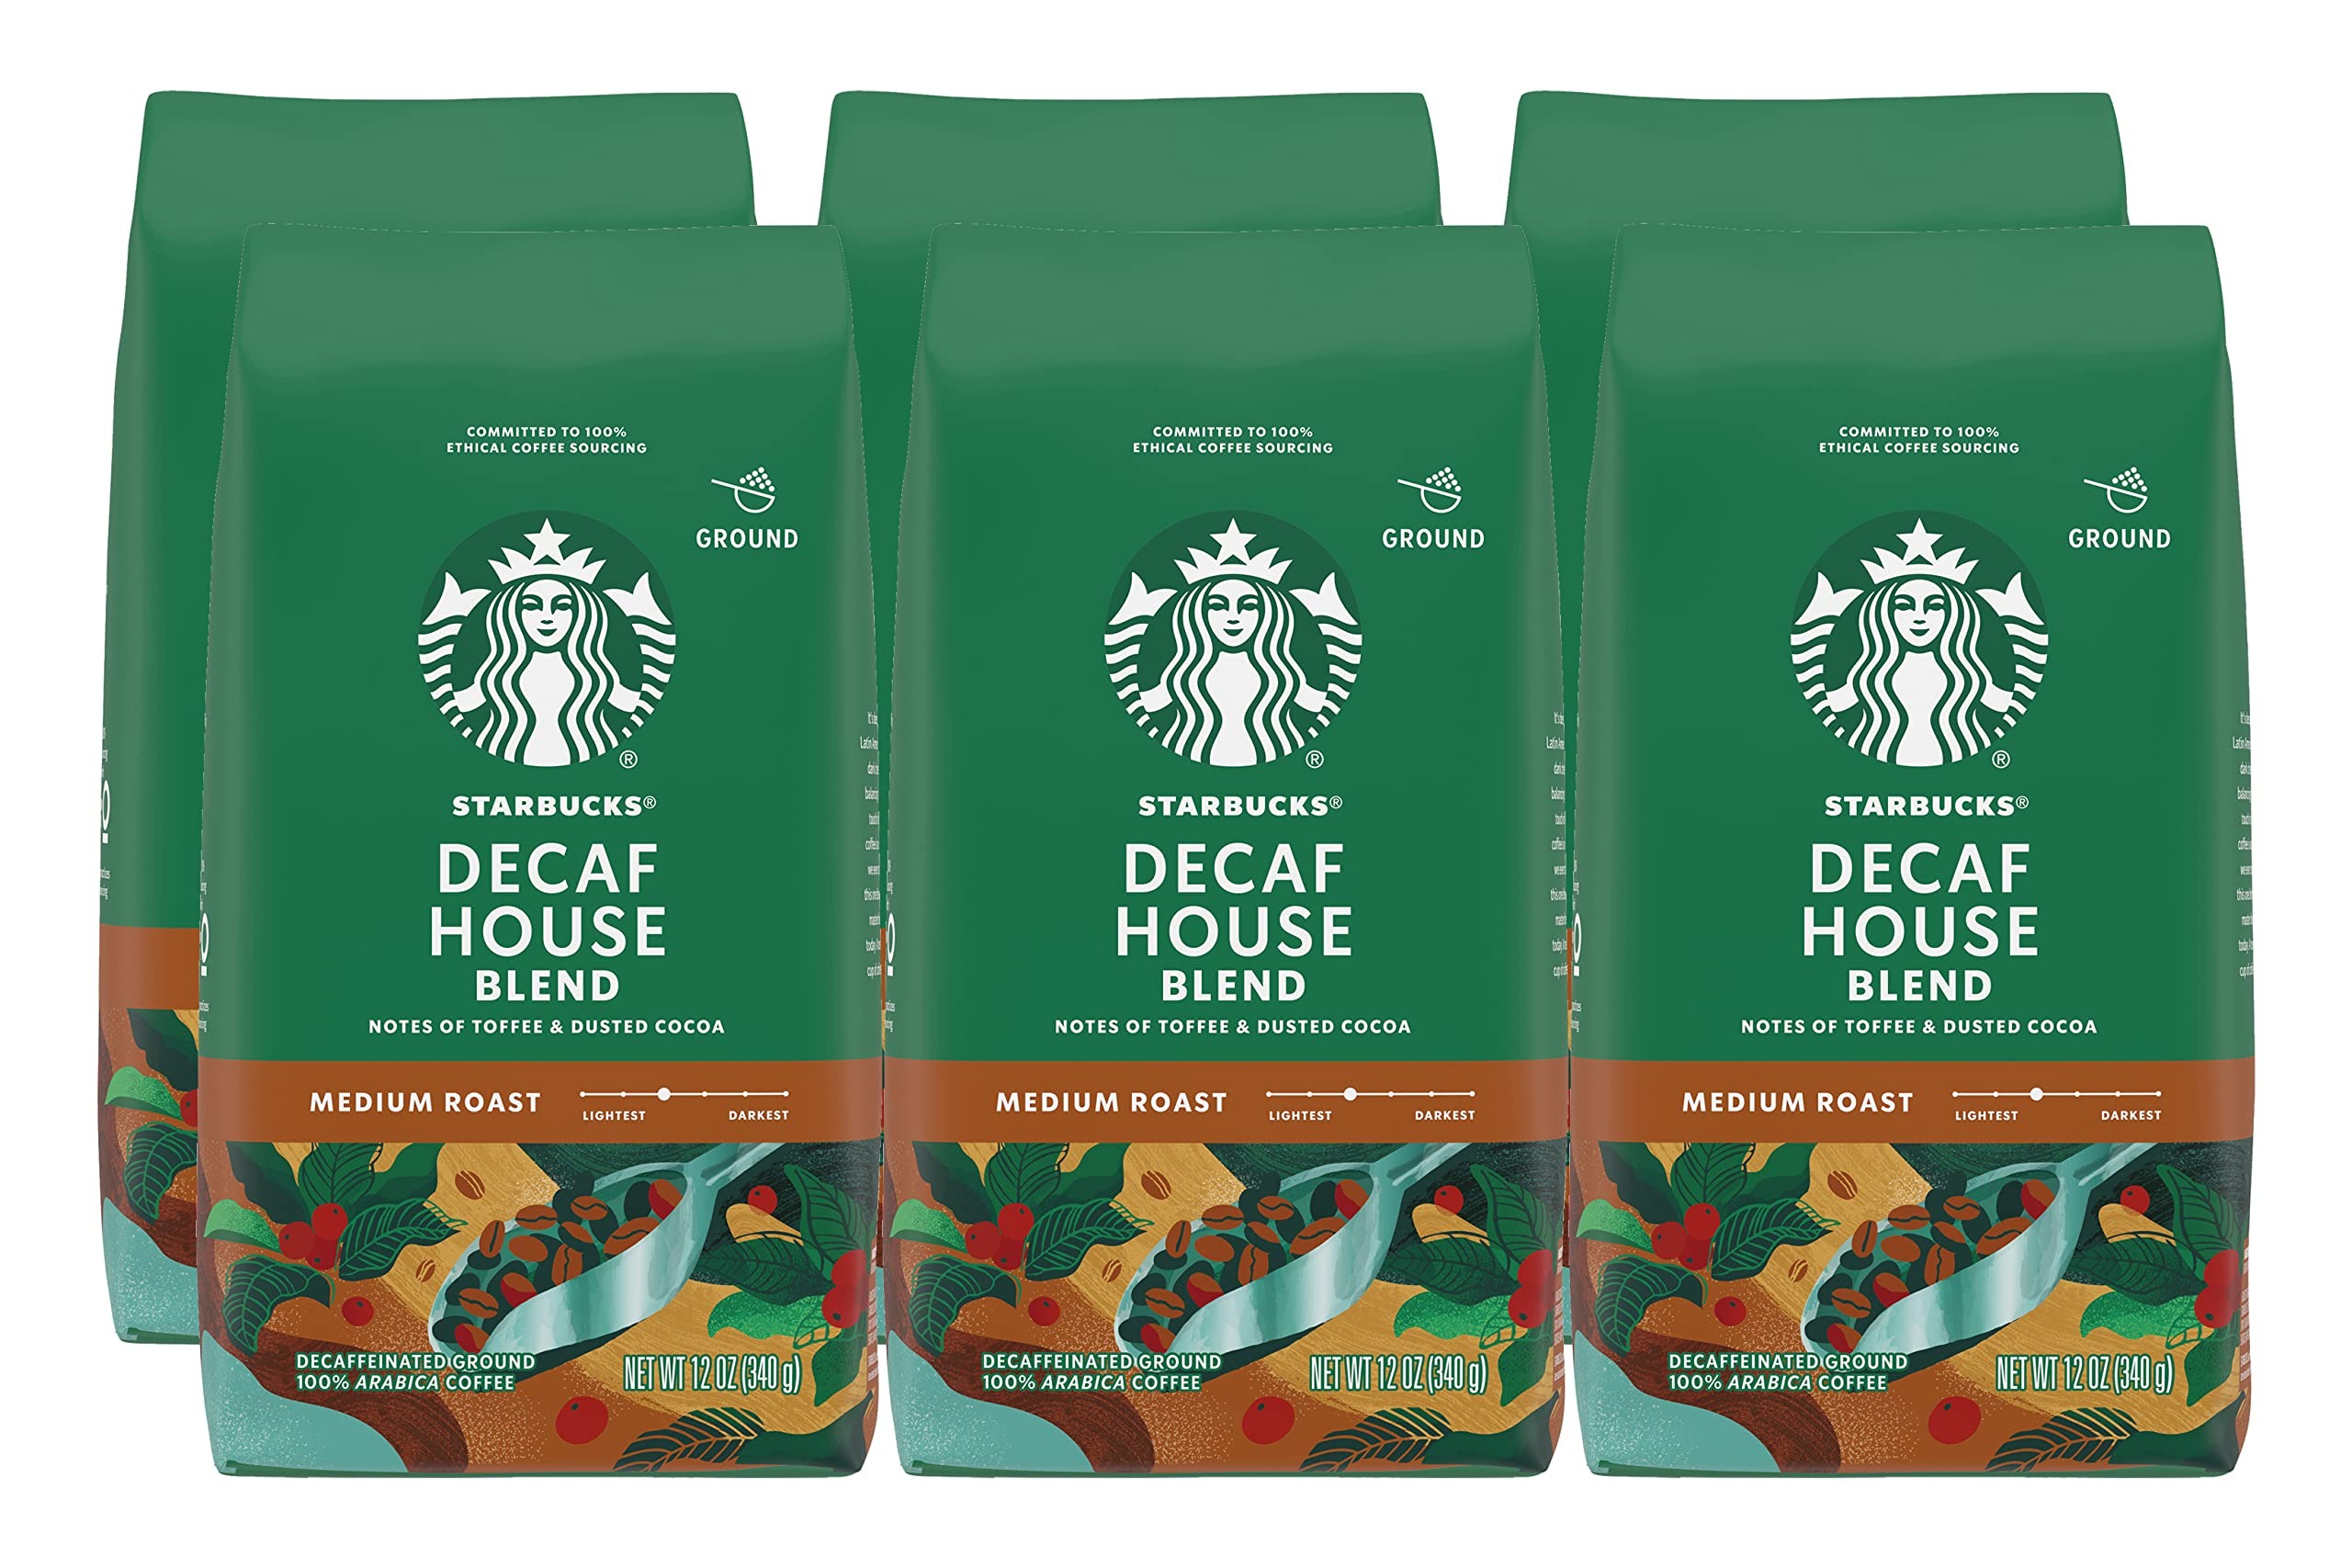
Item Name: Starbucks Ground Coffee, Decaf House Blend, Medium Roast Decaffeinated Coffee, Notes of Toffee & Dusted Cocoa, Ground 100% Arabica Coffee, 12-Ounce Bag (Pack of 4)
Value: 48.0
Unit: Ounce

Price: 9.505